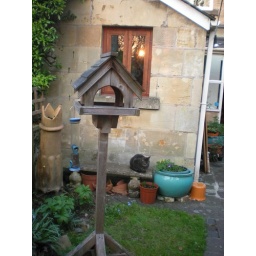
I was taken by the setting sun reflected in the kitchen window